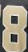
Number: 8